Haka in sports

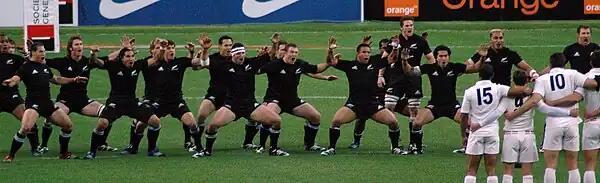
The All Blacks perform "Ka Mate" led by Richie McCaw against France in November 2006

Haka, traditional dances of the Māori people, have been used in sports in New Zealand and overseas. Haka are performed to challenge opponents before matches. The dance form has been adopted by the New Zealand national rugby union team, the "All Blacks", the Māori All Blacks, New Zealand women's national rugby union team, the "Black Ferns" and a number of other New Zealand national teams perform before their international matches; some non-New Zealand sports teams have also adopted haka.